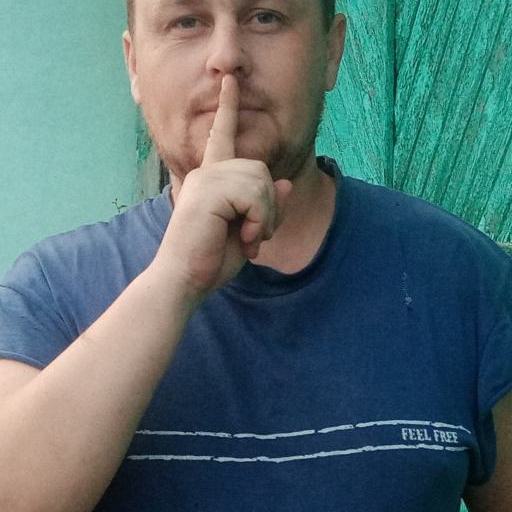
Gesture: mute